Blanche River (Lake Timiskaming)

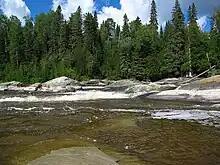
Stuart's Rapids on the Blanche River

The river begins as Sesekinika Lake in geographic Maisonville Township and flow west under Ontario Highway 11, turns south, heads through Kenogami Lake, then back under Ontario Highway 11 at the settlement of Kenogami Lake, flows under the Ontario Northland Railway (ONR) mainline and past Kenogami Lake Station, enters the municipality of Kirkland Lake and reaches the community of Swastika. It passes under Ontario Highway 66 and back under the ONR mainline, past the community of Tarzwell on Round Lake, under Ontario Highway 112, into the township of Chamberlain, once again under the ONR mainline, over the Eighty Foot Falls and Stuart's Rapids, takes in the left tributary Misema River and takes in the right tributary of Englehart River in geographic Marter Township, just north of the town of Englehart. The river heads under Ontario Highway 624, takes in the left tributary Larder River, passes into the municipality of Evanturel and then the geographic Ingram Township, flows under Ontario Highway 569 at the community of Tomstown and reaches the township of Hilliard where it passes once again under Ontario Highway 569. It heads briefly through the township of Brethour, then into the township of Casey, flows under Ontario Highway 65 at the community of Judge, and reaches its mouth at Baie Paulson (Paulson Bay) at the north end of Lake Timiskaming on the Ottawa River, east of the settlement of Sutton Bay in the township of Harris and just west of the border with the province of Quebec. The Ottawa River flows to the Saint Lawrence River at Montreal.